Yarmouth–Dennis Red Sox

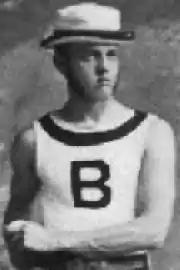
In 1883, Fred Tenney was principal of Yarmouth High School and pitched for the town team. He went on to play for the major league Boston Reds the following season.

Baseball in the town of Yarmouth dates back to the early days of the sport on Cape Cod. The Yarmouth Mattakeesetts were organized in 1867 and battled the "Barnstable Cummaquids" on at least three occasions that year. After splitting their first two recorded contests, the seemingly evenly-matched teams met for a highly anticipated third game, this time as an attraction at the Barnstable County Fair. The Cummaquids took the lopsided match, 30–13, and with their victory secured the prize of a "beautiful silver mounted carved black walnut bat costing $15."